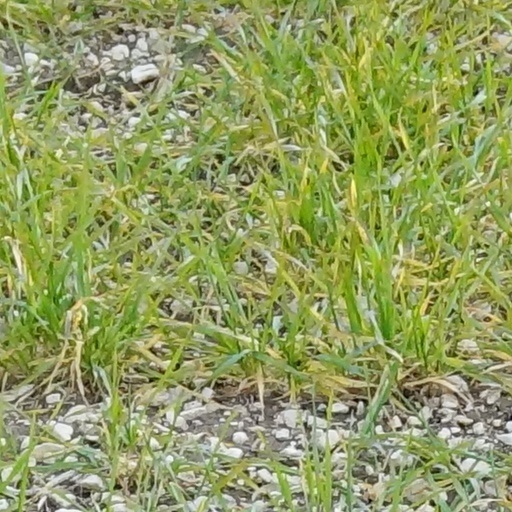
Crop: wheat